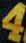
Number: 4